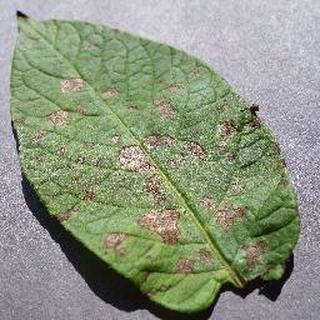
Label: potato_early_blight